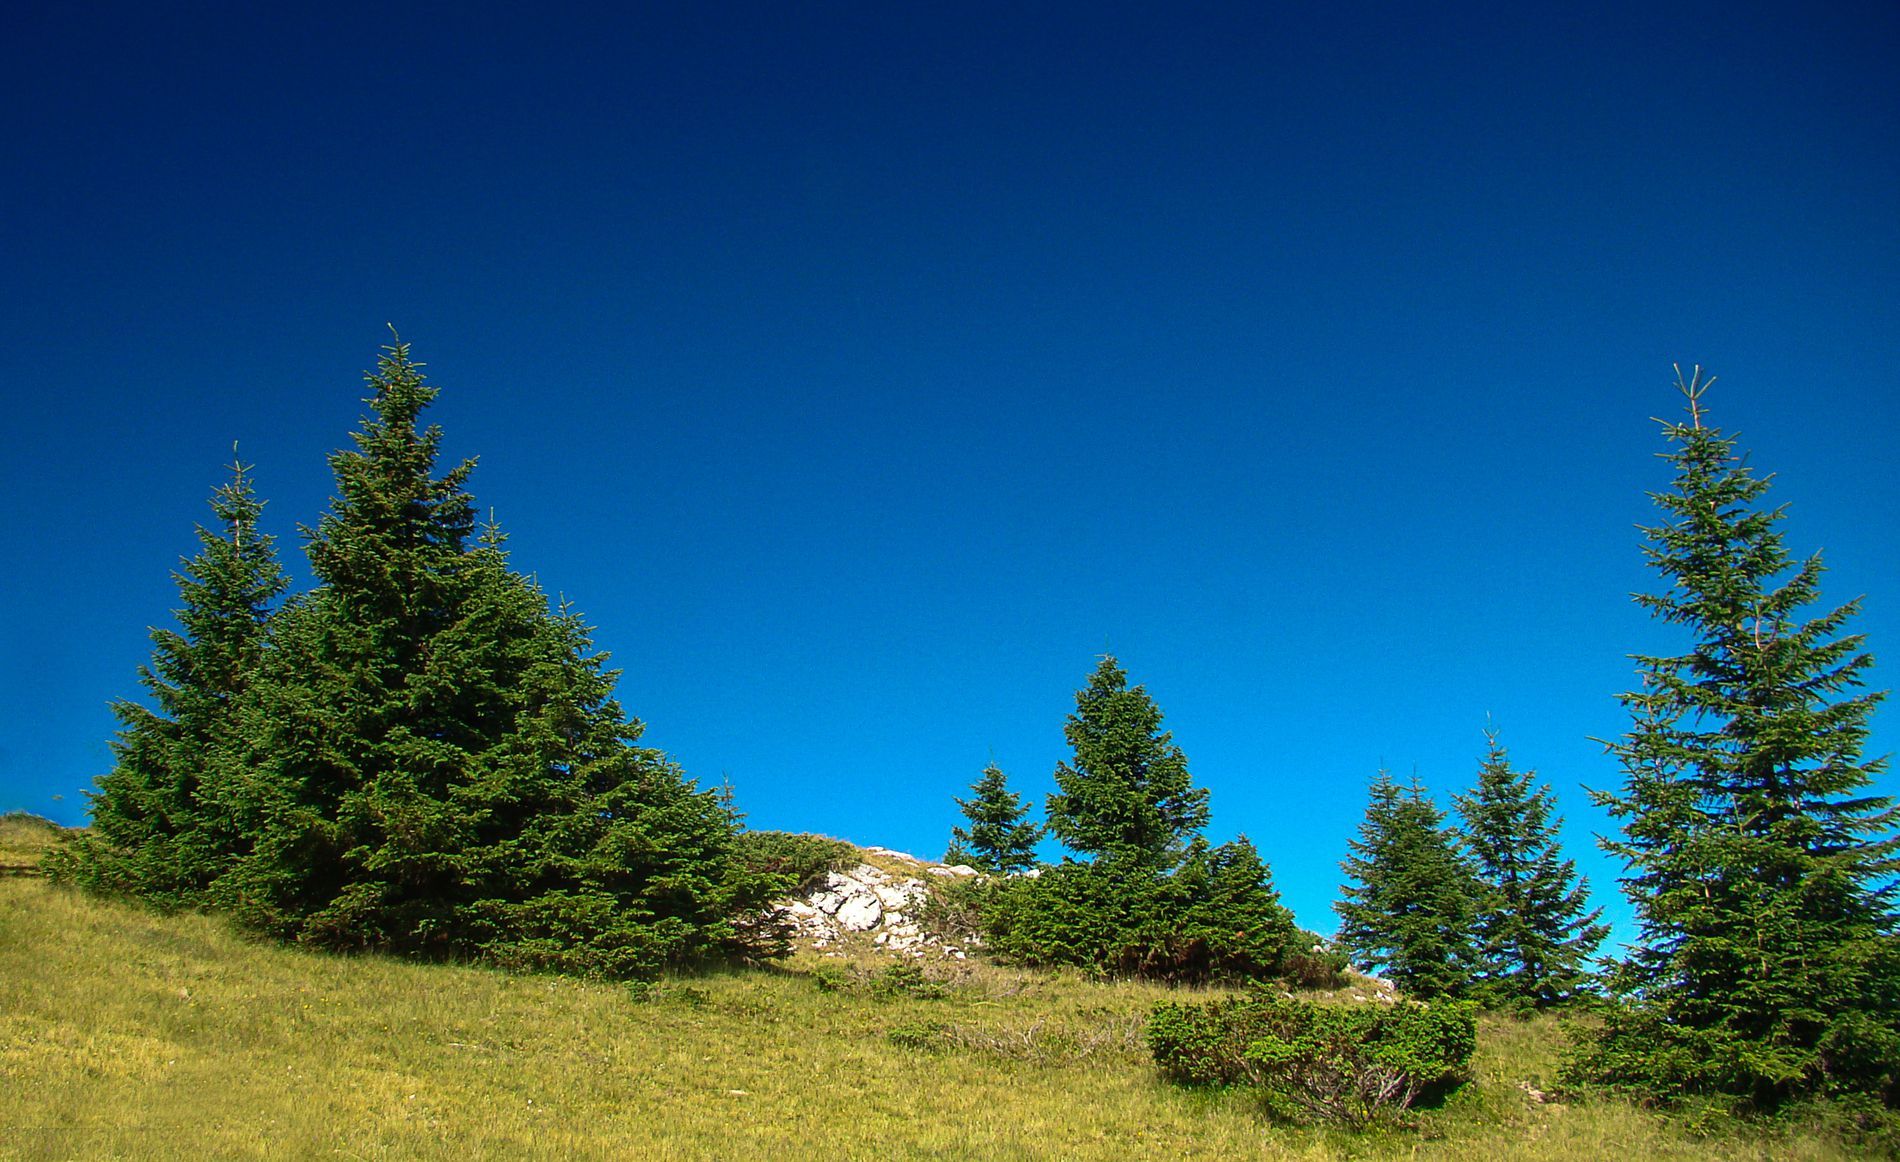
Pine trees in the Forest
The image shows a forest full of trees, grasses, rockes. The tall trees are pine trees.
Long shot, The photo shows a green forest. The lighting is natural and bright, clearly revealing the details of the forest well. The colors are natural and simple, including the green of the trees and grass, and the blue of the sky, which adds balance to the scene. The overall atmosphere is contemplative, highlighting the beauty of the pine trees.
Labels: Plant, Tree, Fir, Conifer, Pine, Outdoors, Nature, Grass, Spruce, Field, Grassland, Scenery, Vegetation, Sky, Forest
Camera: SONY DSC-H50
Aperture: F8
Exposure: 1/20 sec
ISO: 80
Focal length: 5.2 mm